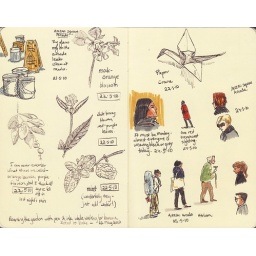
ANZAC Square Arcade sights, plants in my garden and a paper crane.